The Albert (Detroit)

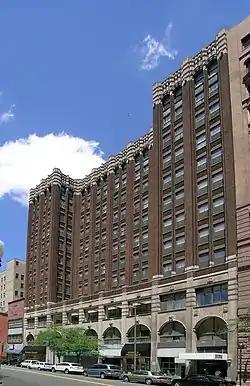

The Albert, formerly the Griswold Building, is a former office building named after architect Albert Kahn, located at 1214 Griswold Street in Downtown Detroit, Michigan. It was listed on the National Register of Historic Places in 1980 and is part of the Capitol Park Historic District. In 2014, it was renovated into apartments.